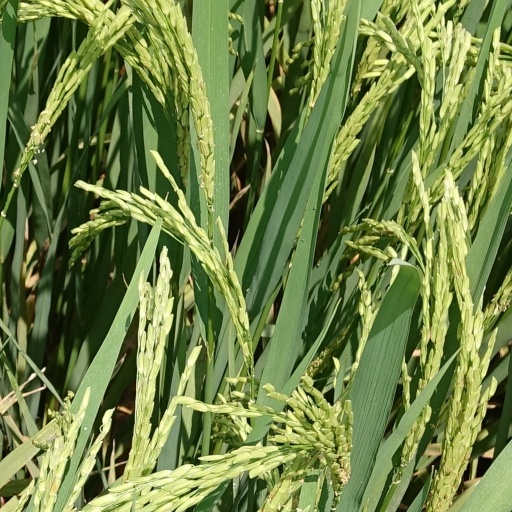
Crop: rice